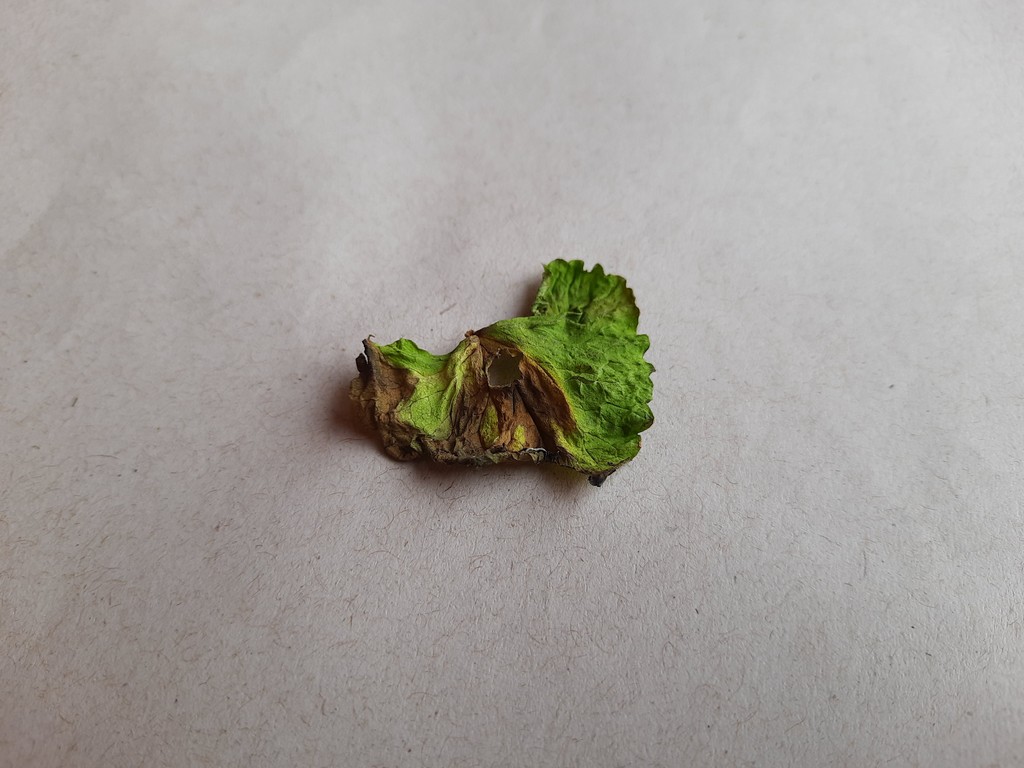
Label: Dried